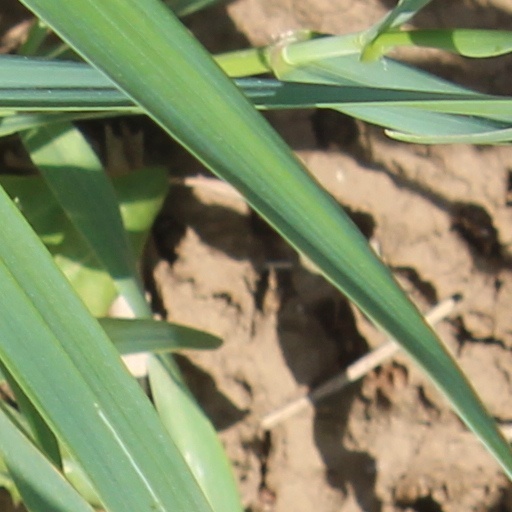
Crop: wheat